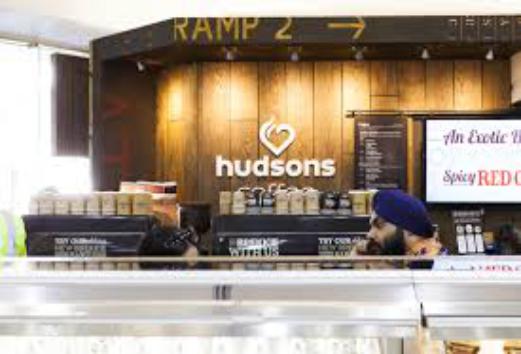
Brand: Hudsons Coffee-1
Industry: Food